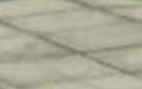
Surface type: concrete plates